British Rail Class 350

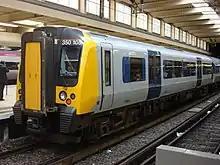
Class 350 at London Euston. The first order of Class 350 units were delivered in a neutral grey and blue livery, as they were operated by both Central Trains and Silverlink.

Central Trains and Silverlink shared the 30 Class 350/1 units from 2005 to 2007. They were operated as a common user fleet in a neutral grey and blue livery.